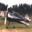
Label: airplane